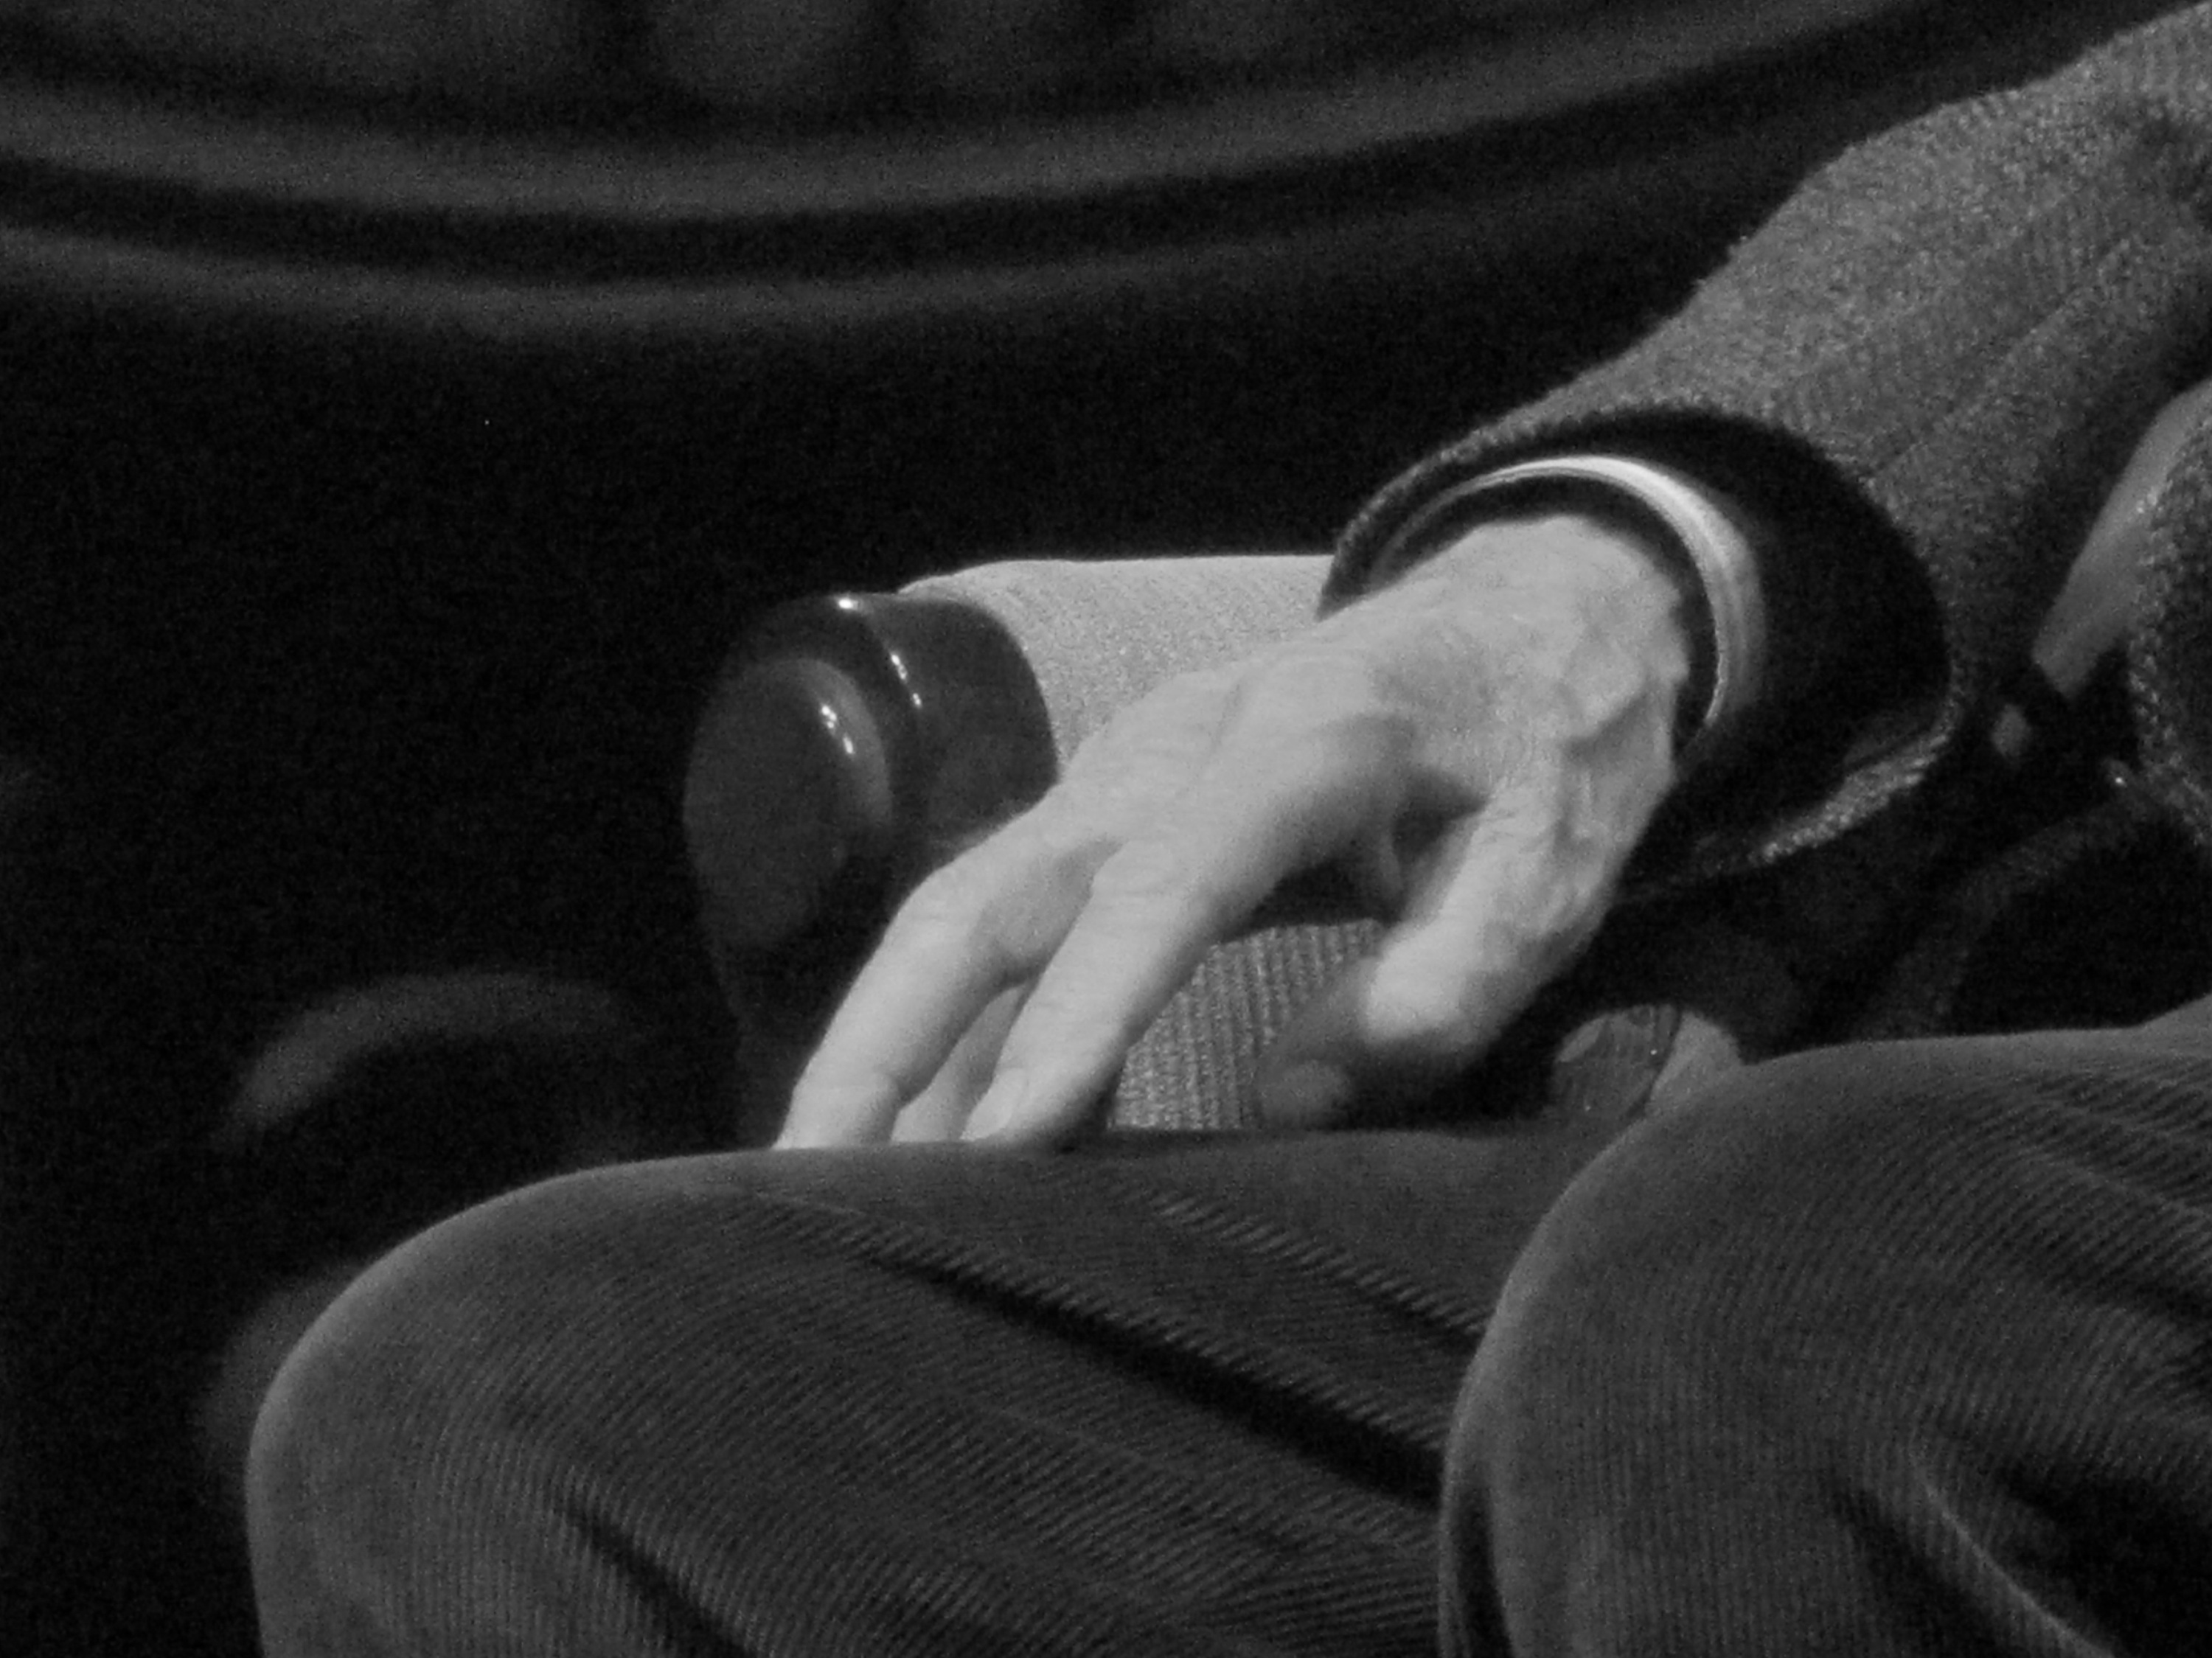
hand, black and white, white, photography, leg, finger, sitting, darkness, black, monochrome, arm, close up, 2009365, nmc2009, sense, monochrome photography, film noir, human positions